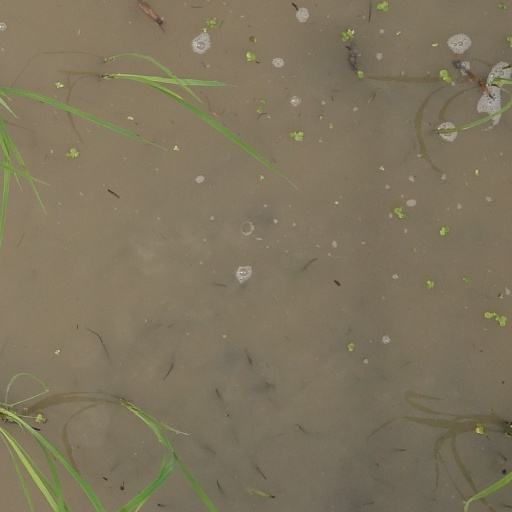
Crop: rice